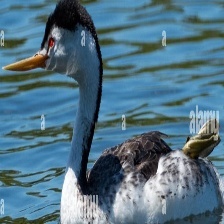
Species: CLARKS GREBE
Scientific name: AECHMOPHORUS CLARKII